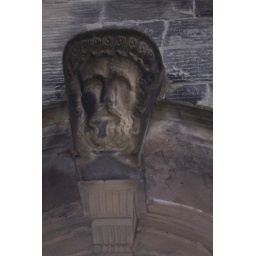
I noticed this head above a door down a side street when we were walking around in Stirling.